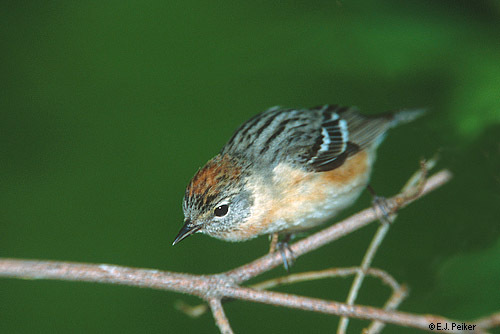
this bird is mostly a brown and orange color with white wingbars.
the small grey and white bird has a brown crown and black and white primaries.
bird has blue body feathers,orange breast feather, and pointed beak
this is a grey bird with black streaks on its back, a white belly, brown side and a brown nape.
this small brown, white, and black bird has a small beak and small feet.
this tiny little round bird has a sharp pointed beak and a multitude of colors with gray and black stripes on its back and wings, a rusty brown on its head and it sides and speckled black and white around the eyes.
this bird is white black and brown in color, with a skinny black beak.
this is a gray bird with a brown crown and light brown sides.
this bird has a brown crown, black and white primaries, and a white belly.
this small bird has an orange patch on the top of its head, light tan patches on its sides, a white belly, and black, grey, and white back, wing and tail feathers.
Species: Bay Breasted Warbler